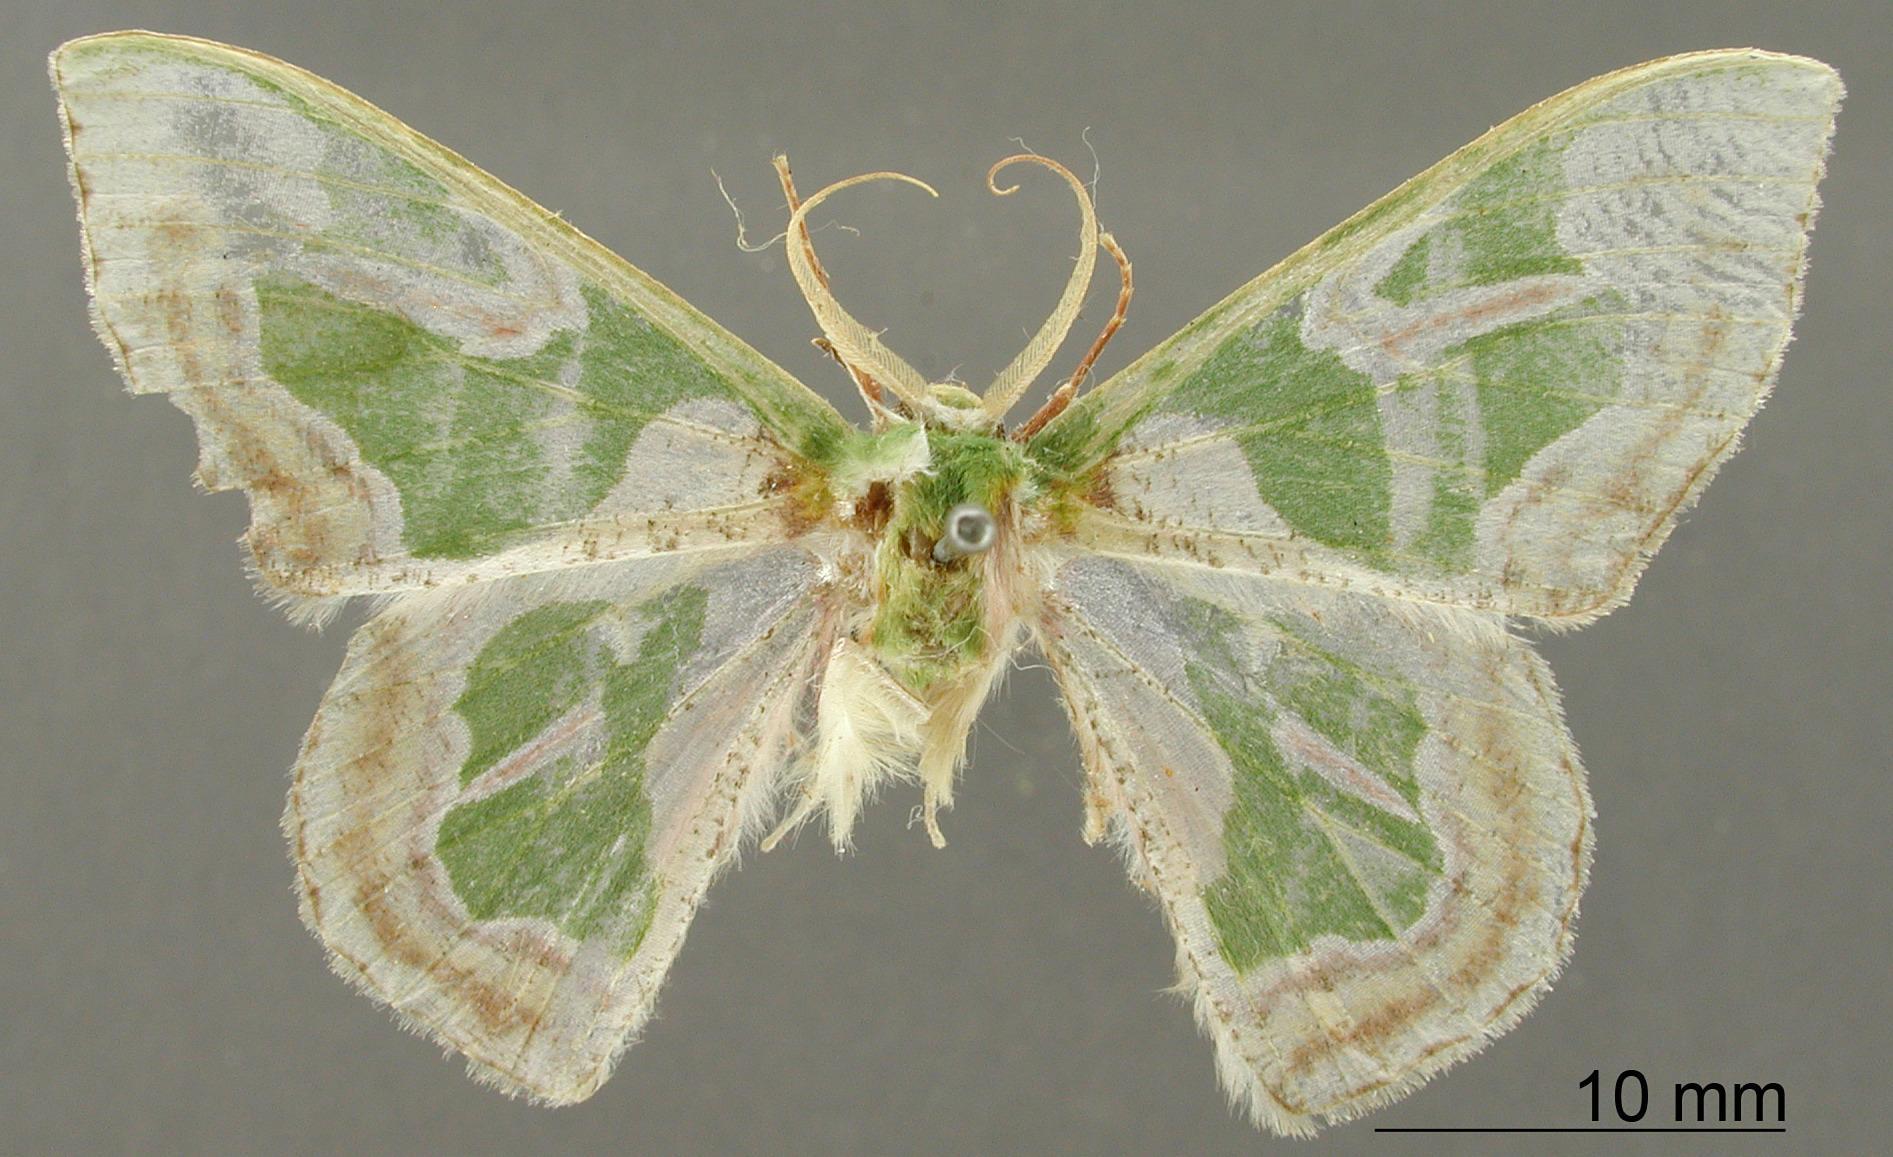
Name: Auophylla obeliscata
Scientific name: Auophylla obeliscata Warren, 1906
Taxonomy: Animalia, Arthropoda, Insecta, Lepidoptera, Geometridae, Geometrinae
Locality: Omai, Cuyuni-Mazaruni, Guyana